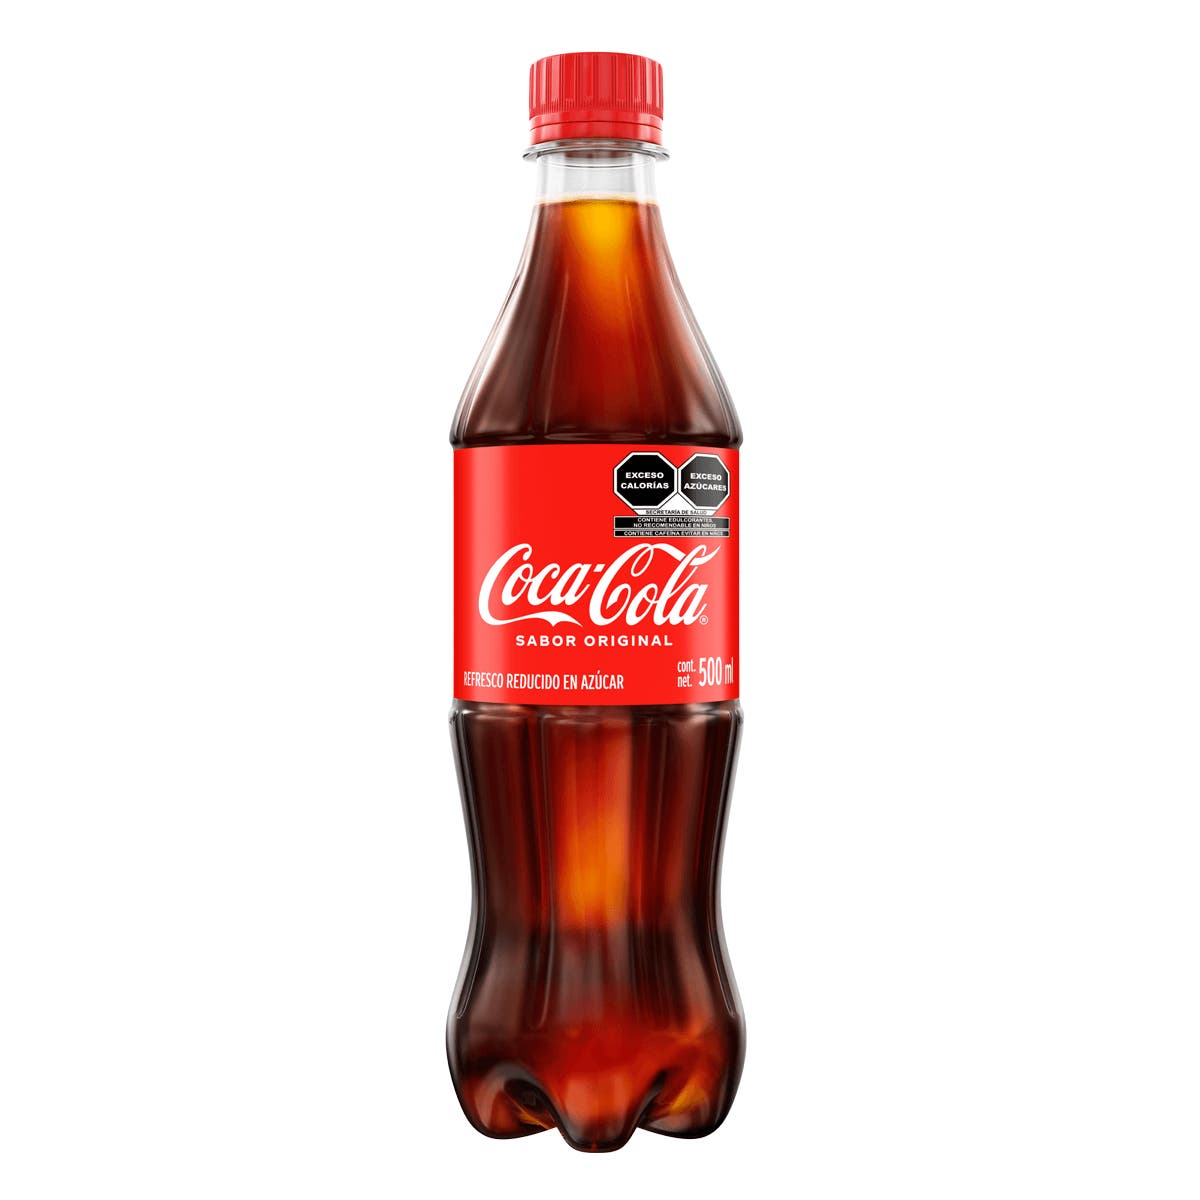
A Coca cola soda in a 500-milliliters plastic bottle